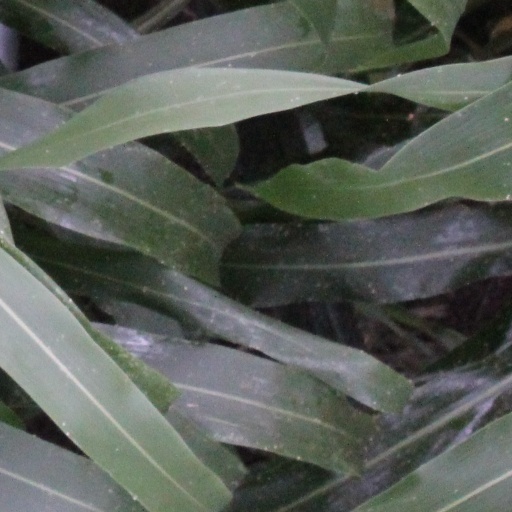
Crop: sorghum